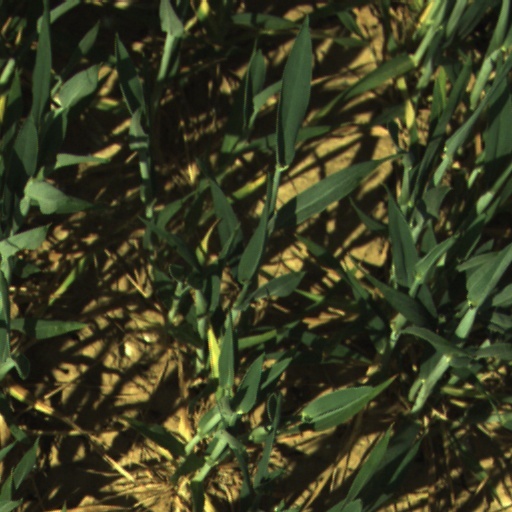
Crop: wheat